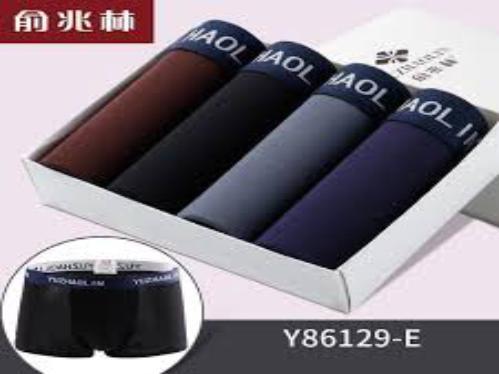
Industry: Clothes